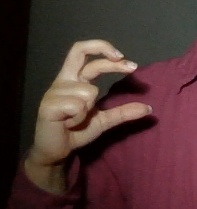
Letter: thal